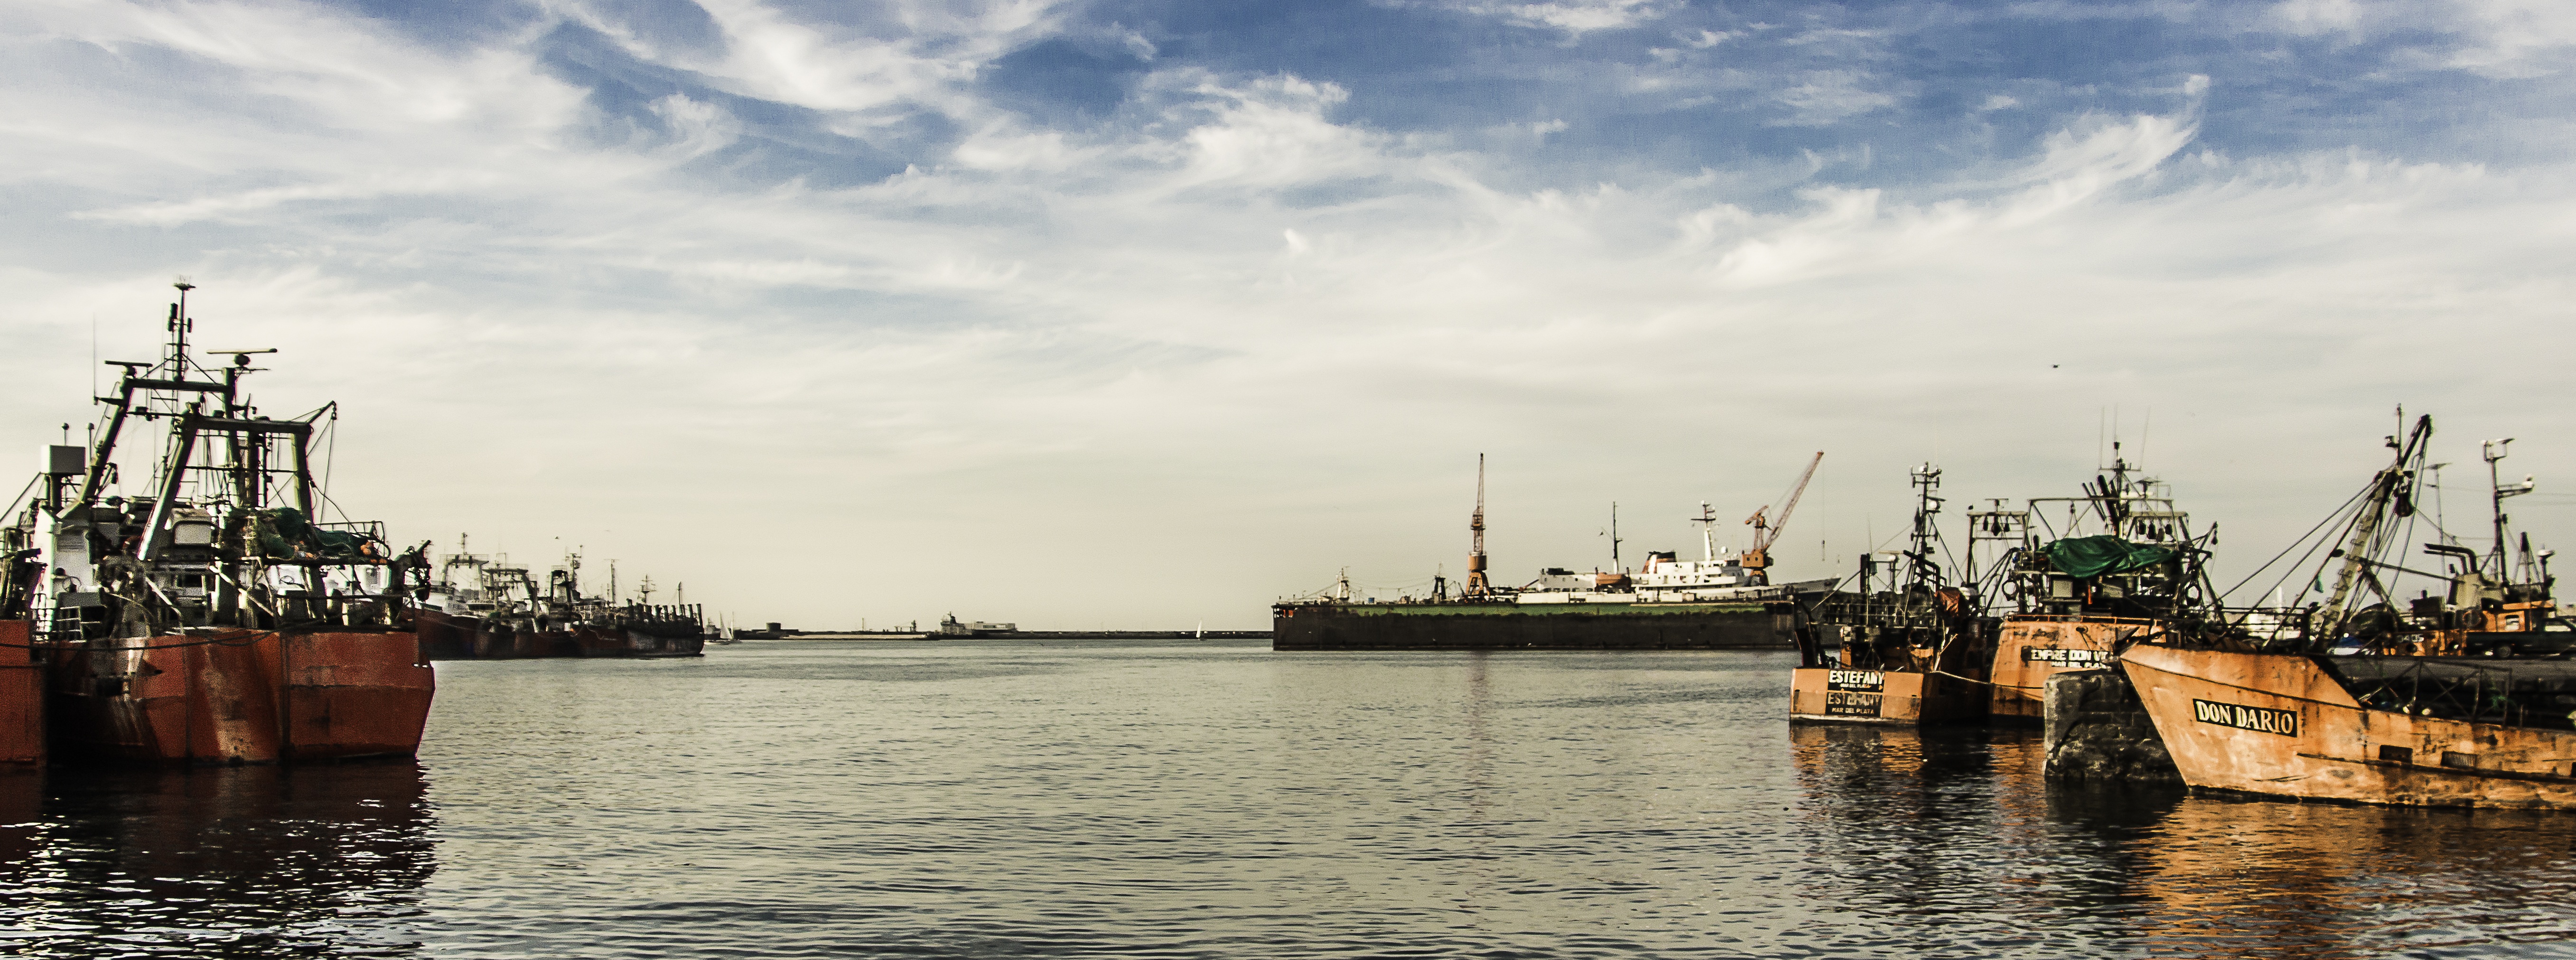
landscape, sea, horizon, dock, boat, ship, spring, vehicle, fishing, harbor, port, waterway, boats, ships, channel, watercraft, browse, fishing vessel, freight transport, mar del plata